A Secret Life (book)

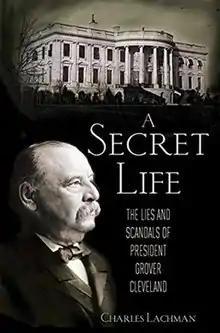

A Secret Life: The Lies and Scandals of President Grover Cleveland is a 2011 historical book by American author Charles Lachman.